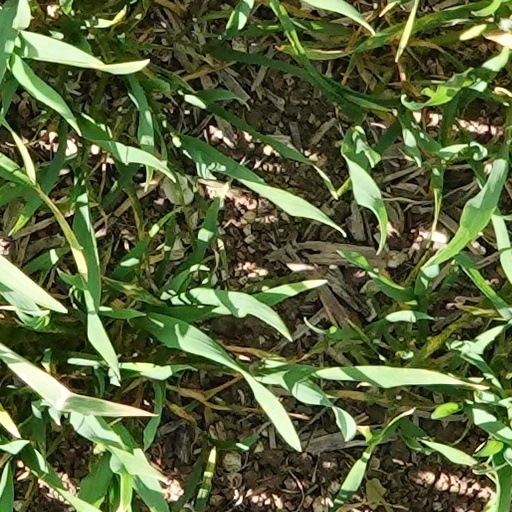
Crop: wheat